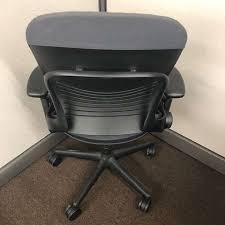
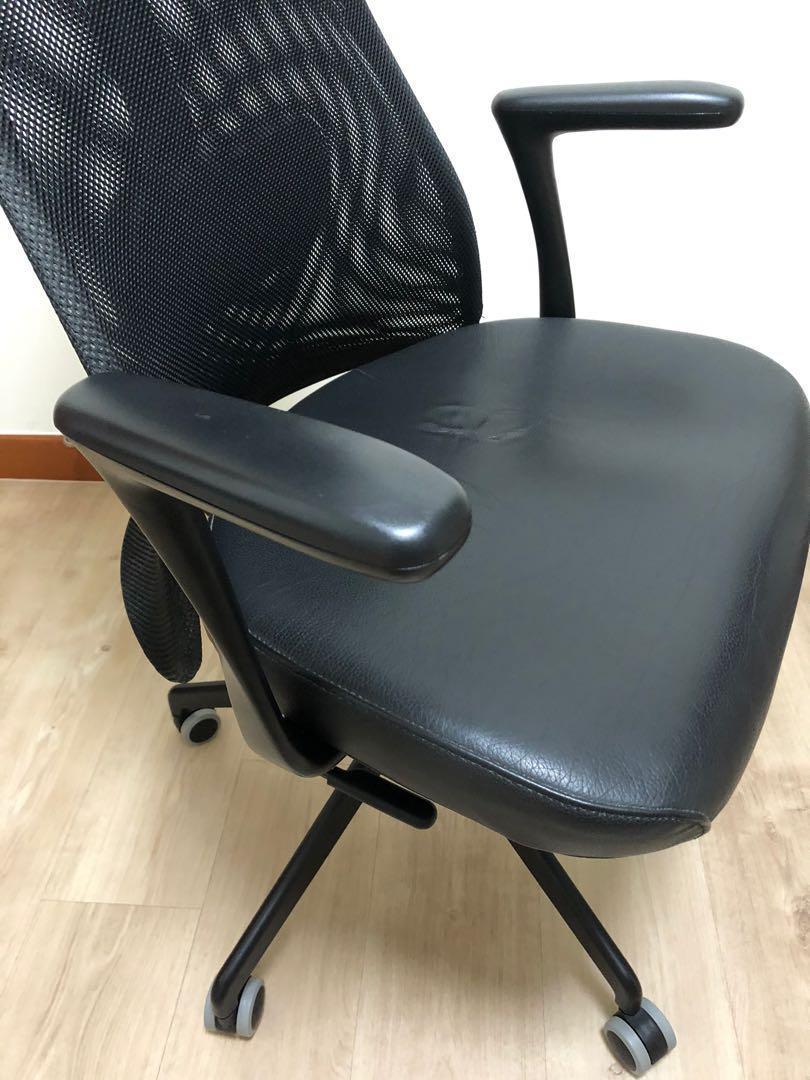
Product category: items_chair
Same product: no